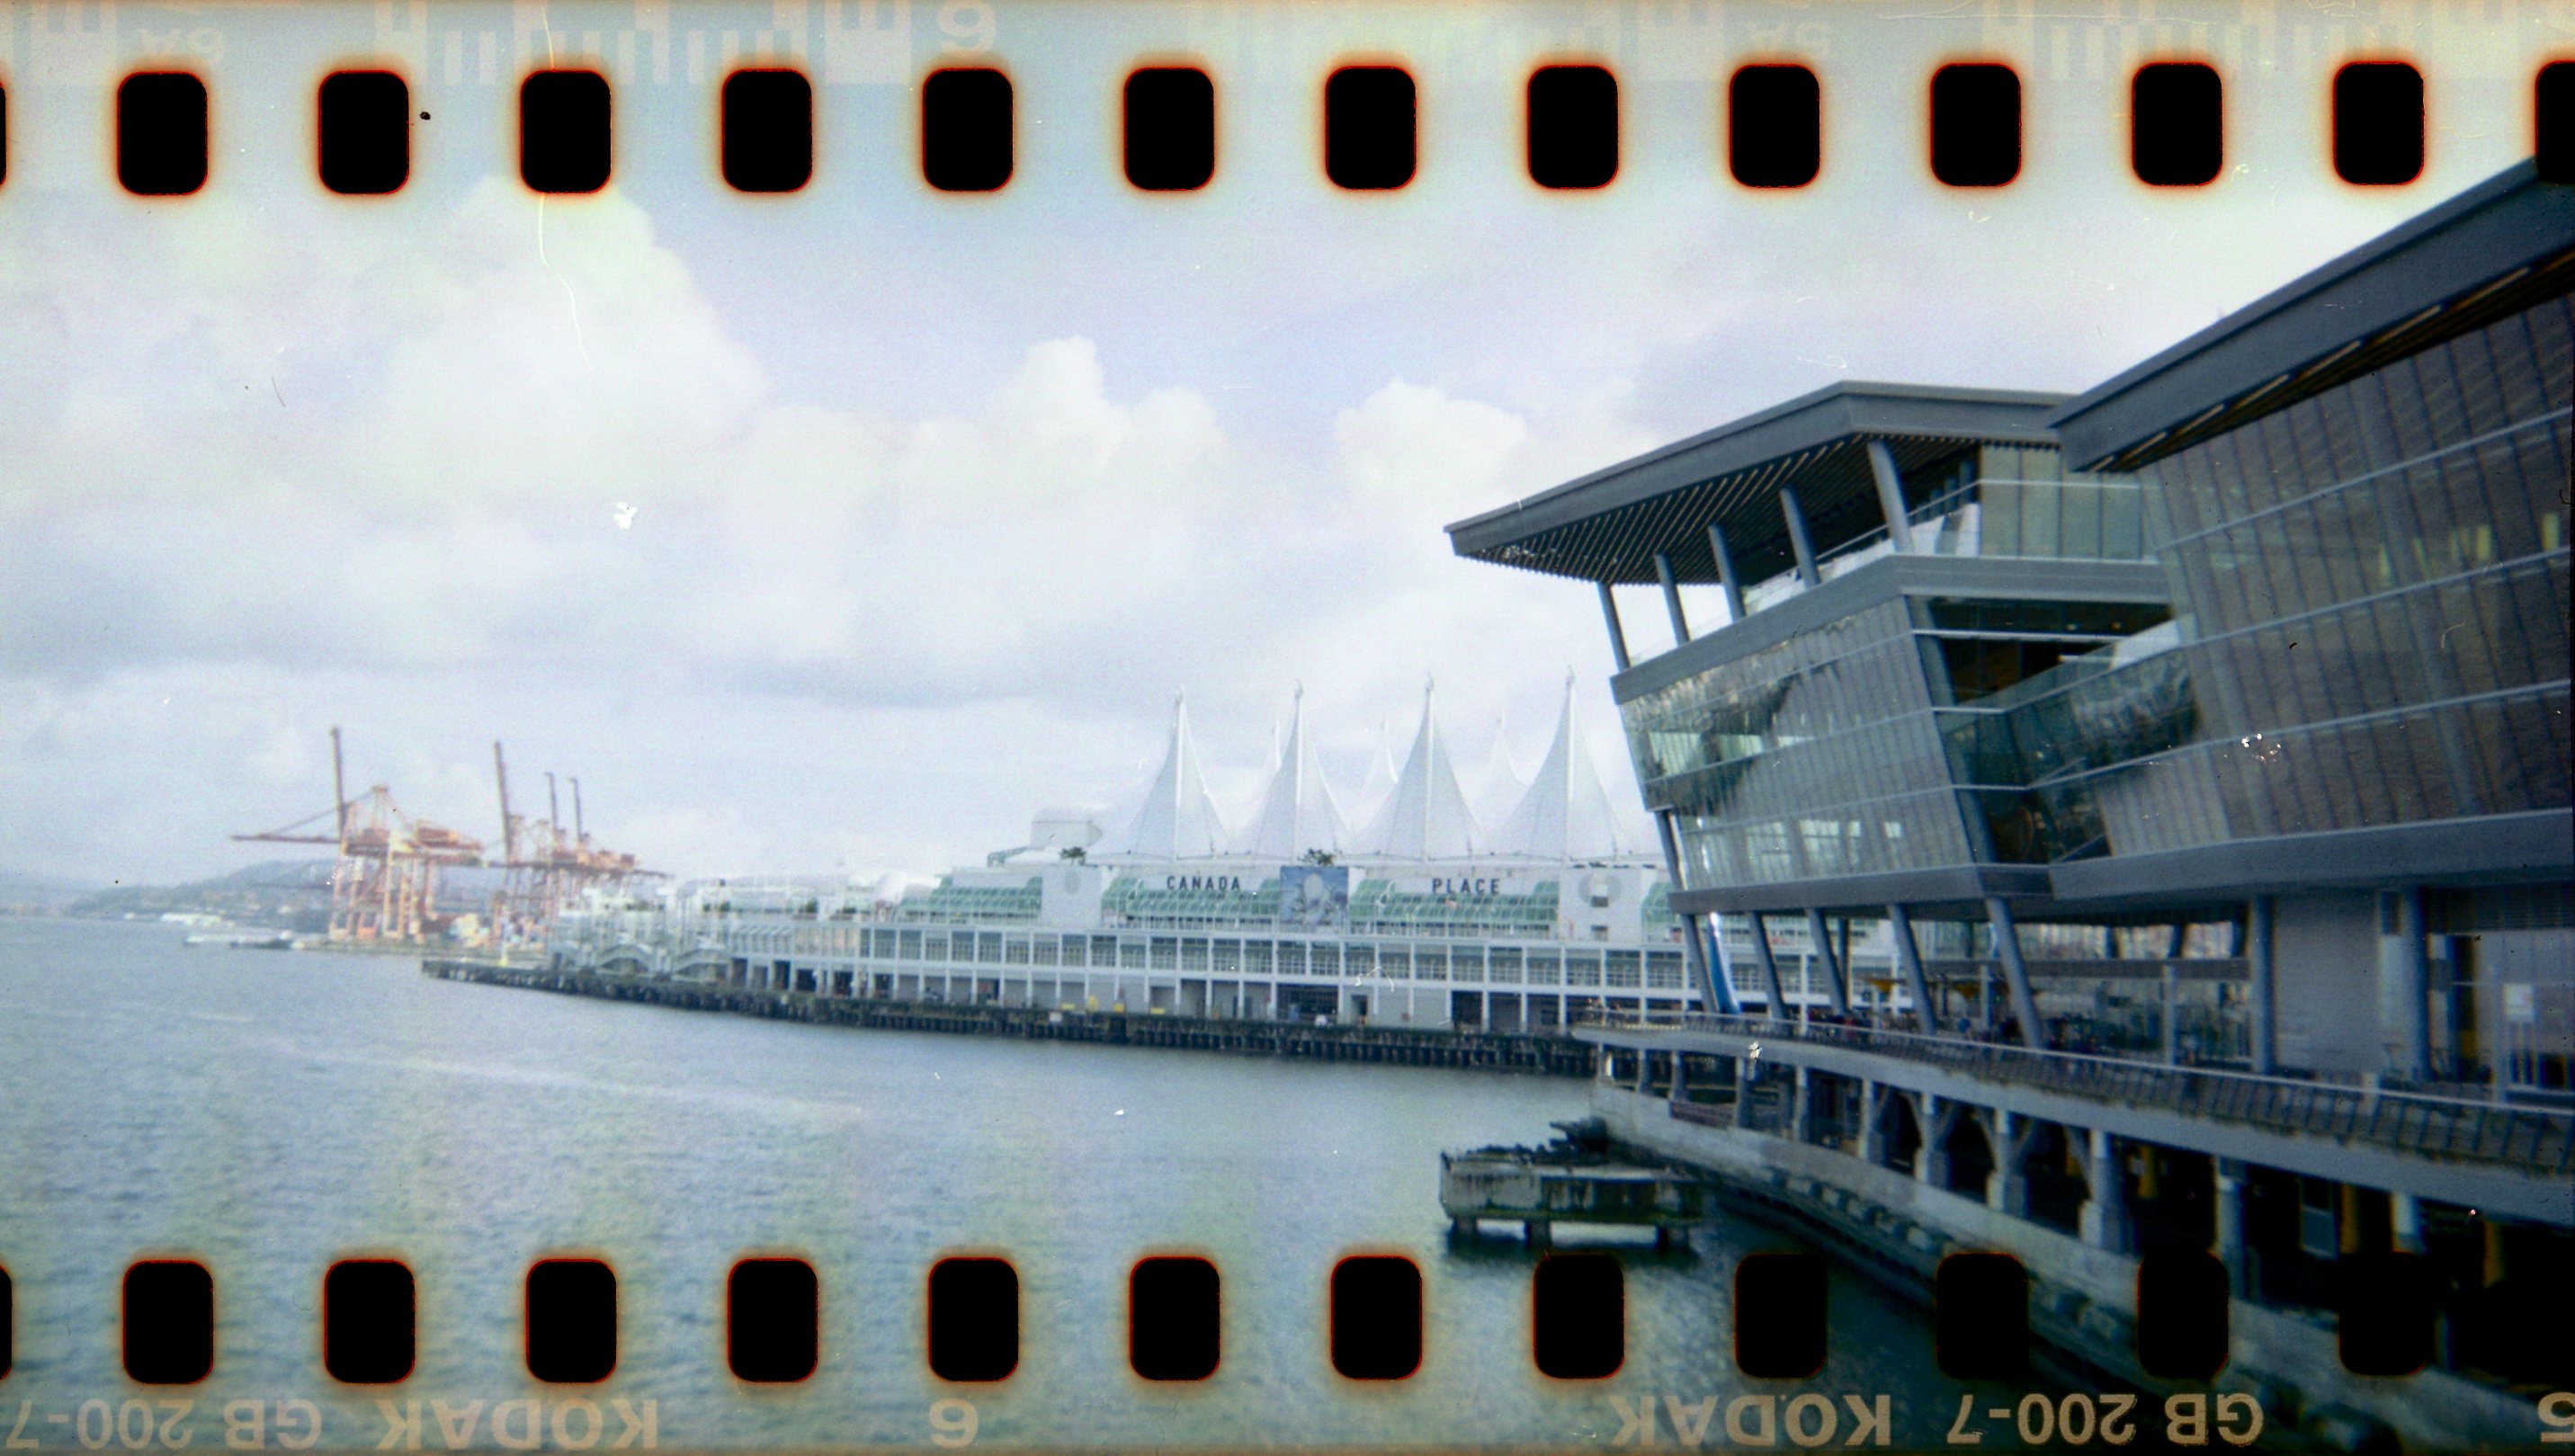
pier, ship, vehicle, ferry, watercraft, cruise ship, kodakbrownie127, epsonv550, kodak200, passenger ship, ocean liner